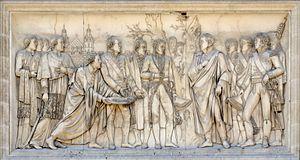
Entrée à Vienne de Louis Pierre Deseine (1749-1822). Bas-relief en marbre, face sud de l'Arc de Triomphe du Carrousel, Paris. H. 2 m, L. 3.75 m.
Louis Pierre Deseine est un sculpteur français, né à Paris le 20 juillet 1749 et mort dans cette même ville le 11 octobre 1822.